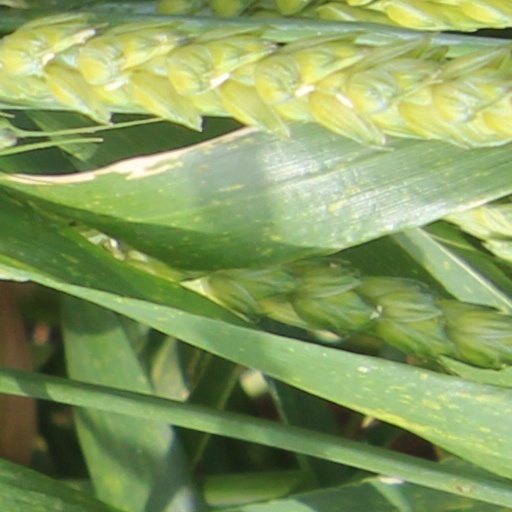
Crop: wheat